Arthur R. Thompson

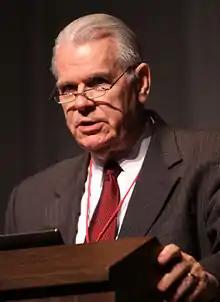
Arthur Thompson in September 2011.

Arthur R. "Art" Thompson (born 1938 in Seattle - November 2024) was a former CEO of the John Birch Society. He took office in 2005 after launching a "coup" against predecessor G. Vance Smith with the support of another of the organization's former presidents, John McManus. He was replaced as CEO by Bill Hahn in 2020.